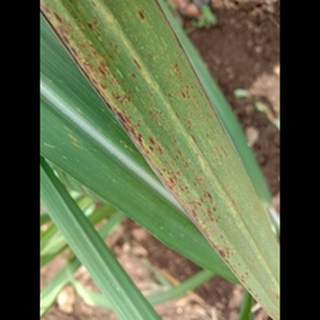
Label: sugarcane_rust